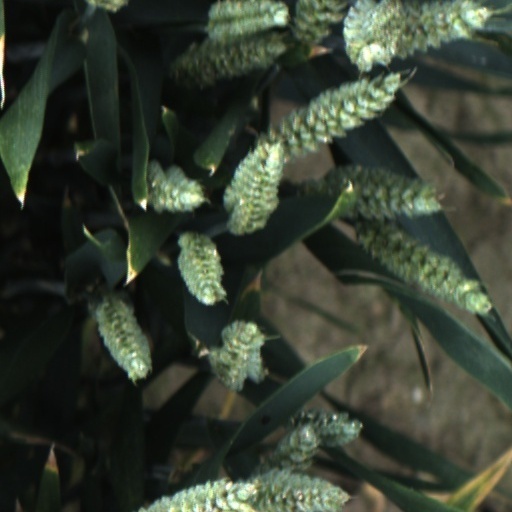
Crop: wheat